Tysoe Hancock

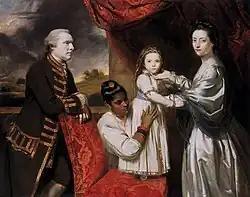
Painting by Joshua Reynolds in the Gemäldegalerie Berlin showing Hancock, Indian maid Clarinda, daughter Elizabeth and wife Philadelphia, 1765

Tysoe Saul Hancock (December 1723 – 5 November 1775) was a British surgeon who was employed by the East India Company (EIC) in the Madras Presidency. His daughter Eliza was referred to as the "exotic cousin" by Jane Austen. A painting depicting him with family, made by Joshua Reynolds had also been the subject of debate. He was also a close associate of Warren Hastings.